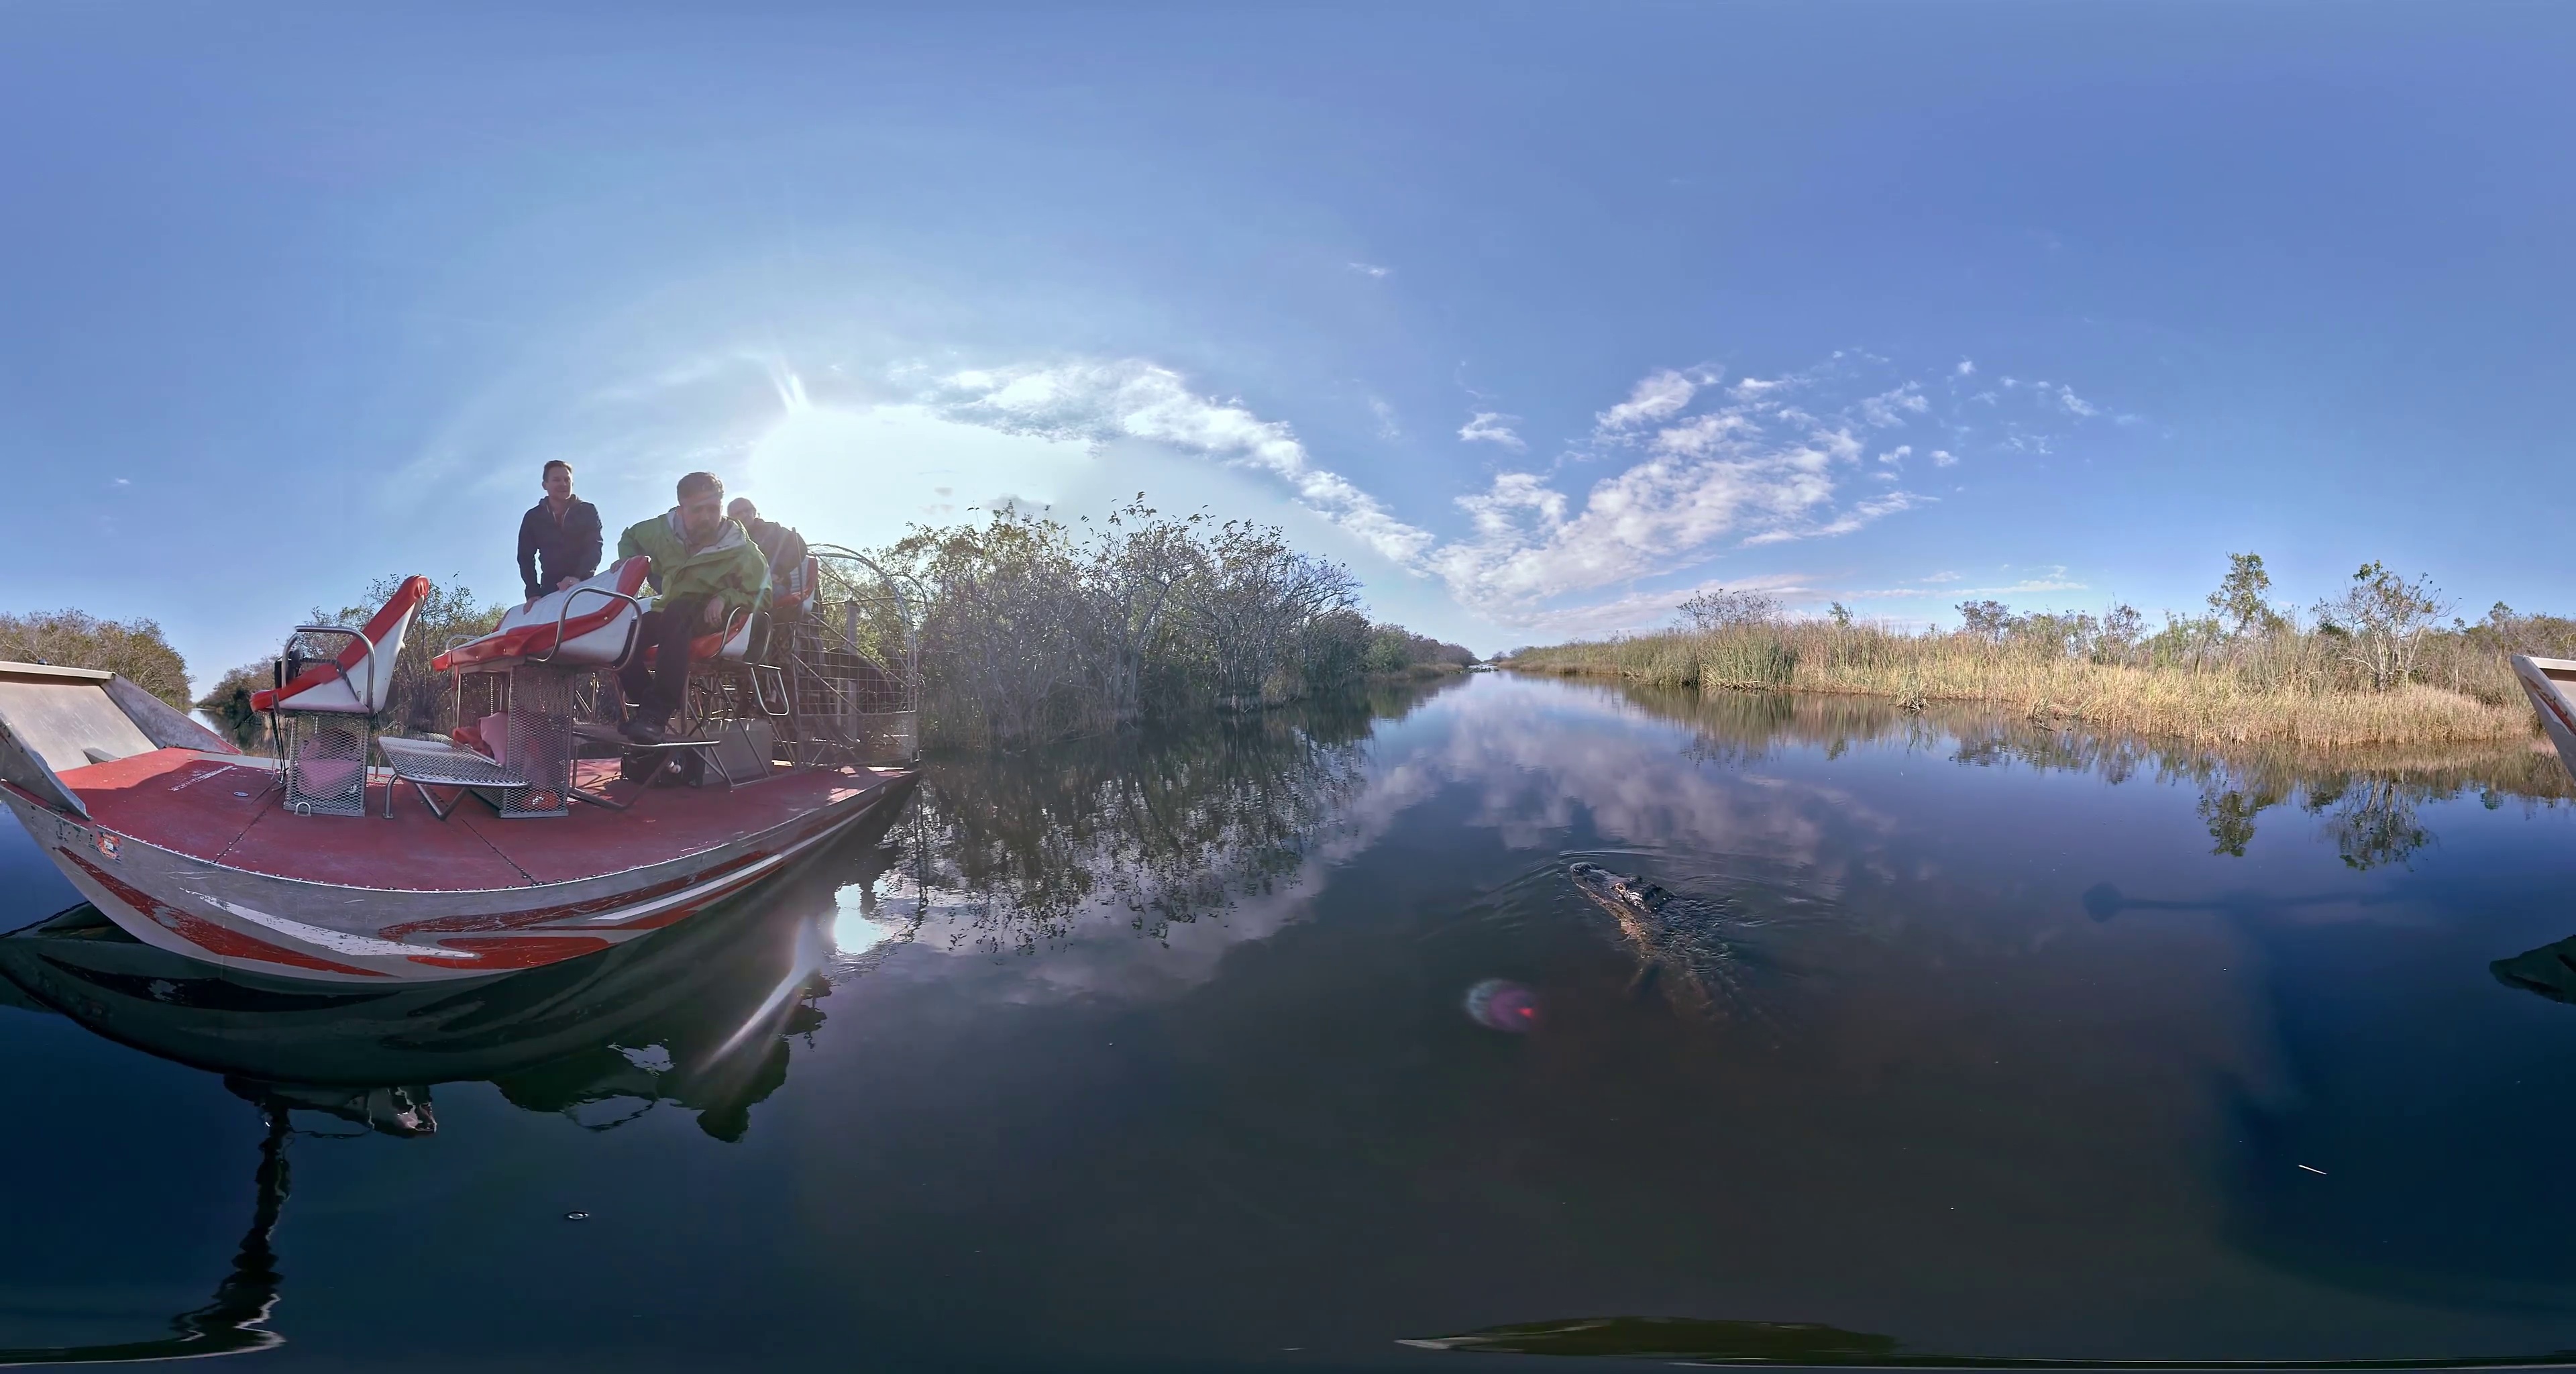
Referred object: the person in a dark jacket standing on the airboat

Referred object: an alligator head